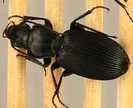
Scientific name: Pterostichus lachrymosus
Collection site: Mountain Lake Biological Station NEON (MLBS), plot MLBS_009